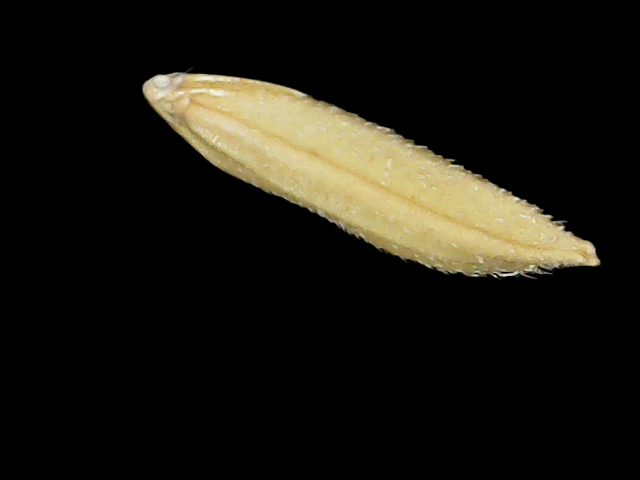
Rice variety: Binadhan19